Order "For Merit to the Fatherland"

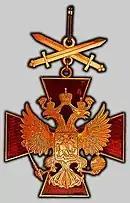
Cross with Swords

A "Cavalier" of an Order is an individual who has received one or more but not all grades of an Order, it is synonymous to a "Knight" of a western Order. A "Full Cavalier" of an Order is an individual who has sequentially earned every Class of that Order. The individuals listed below are among those who have been so honoured: